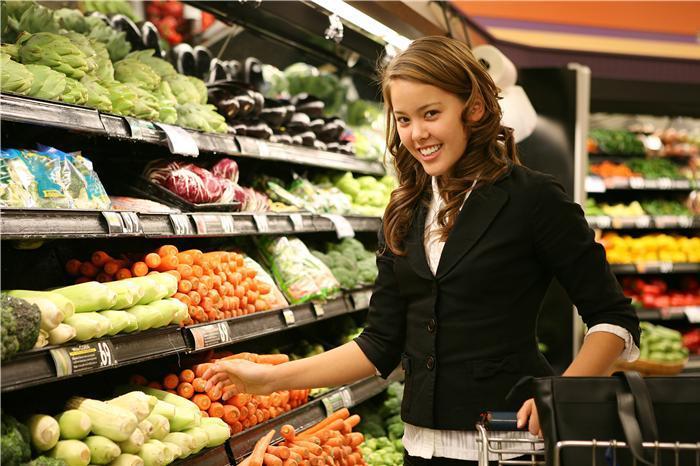
một cô gái đang xuất hiện bên cạnh quầy hàng rau củ quả